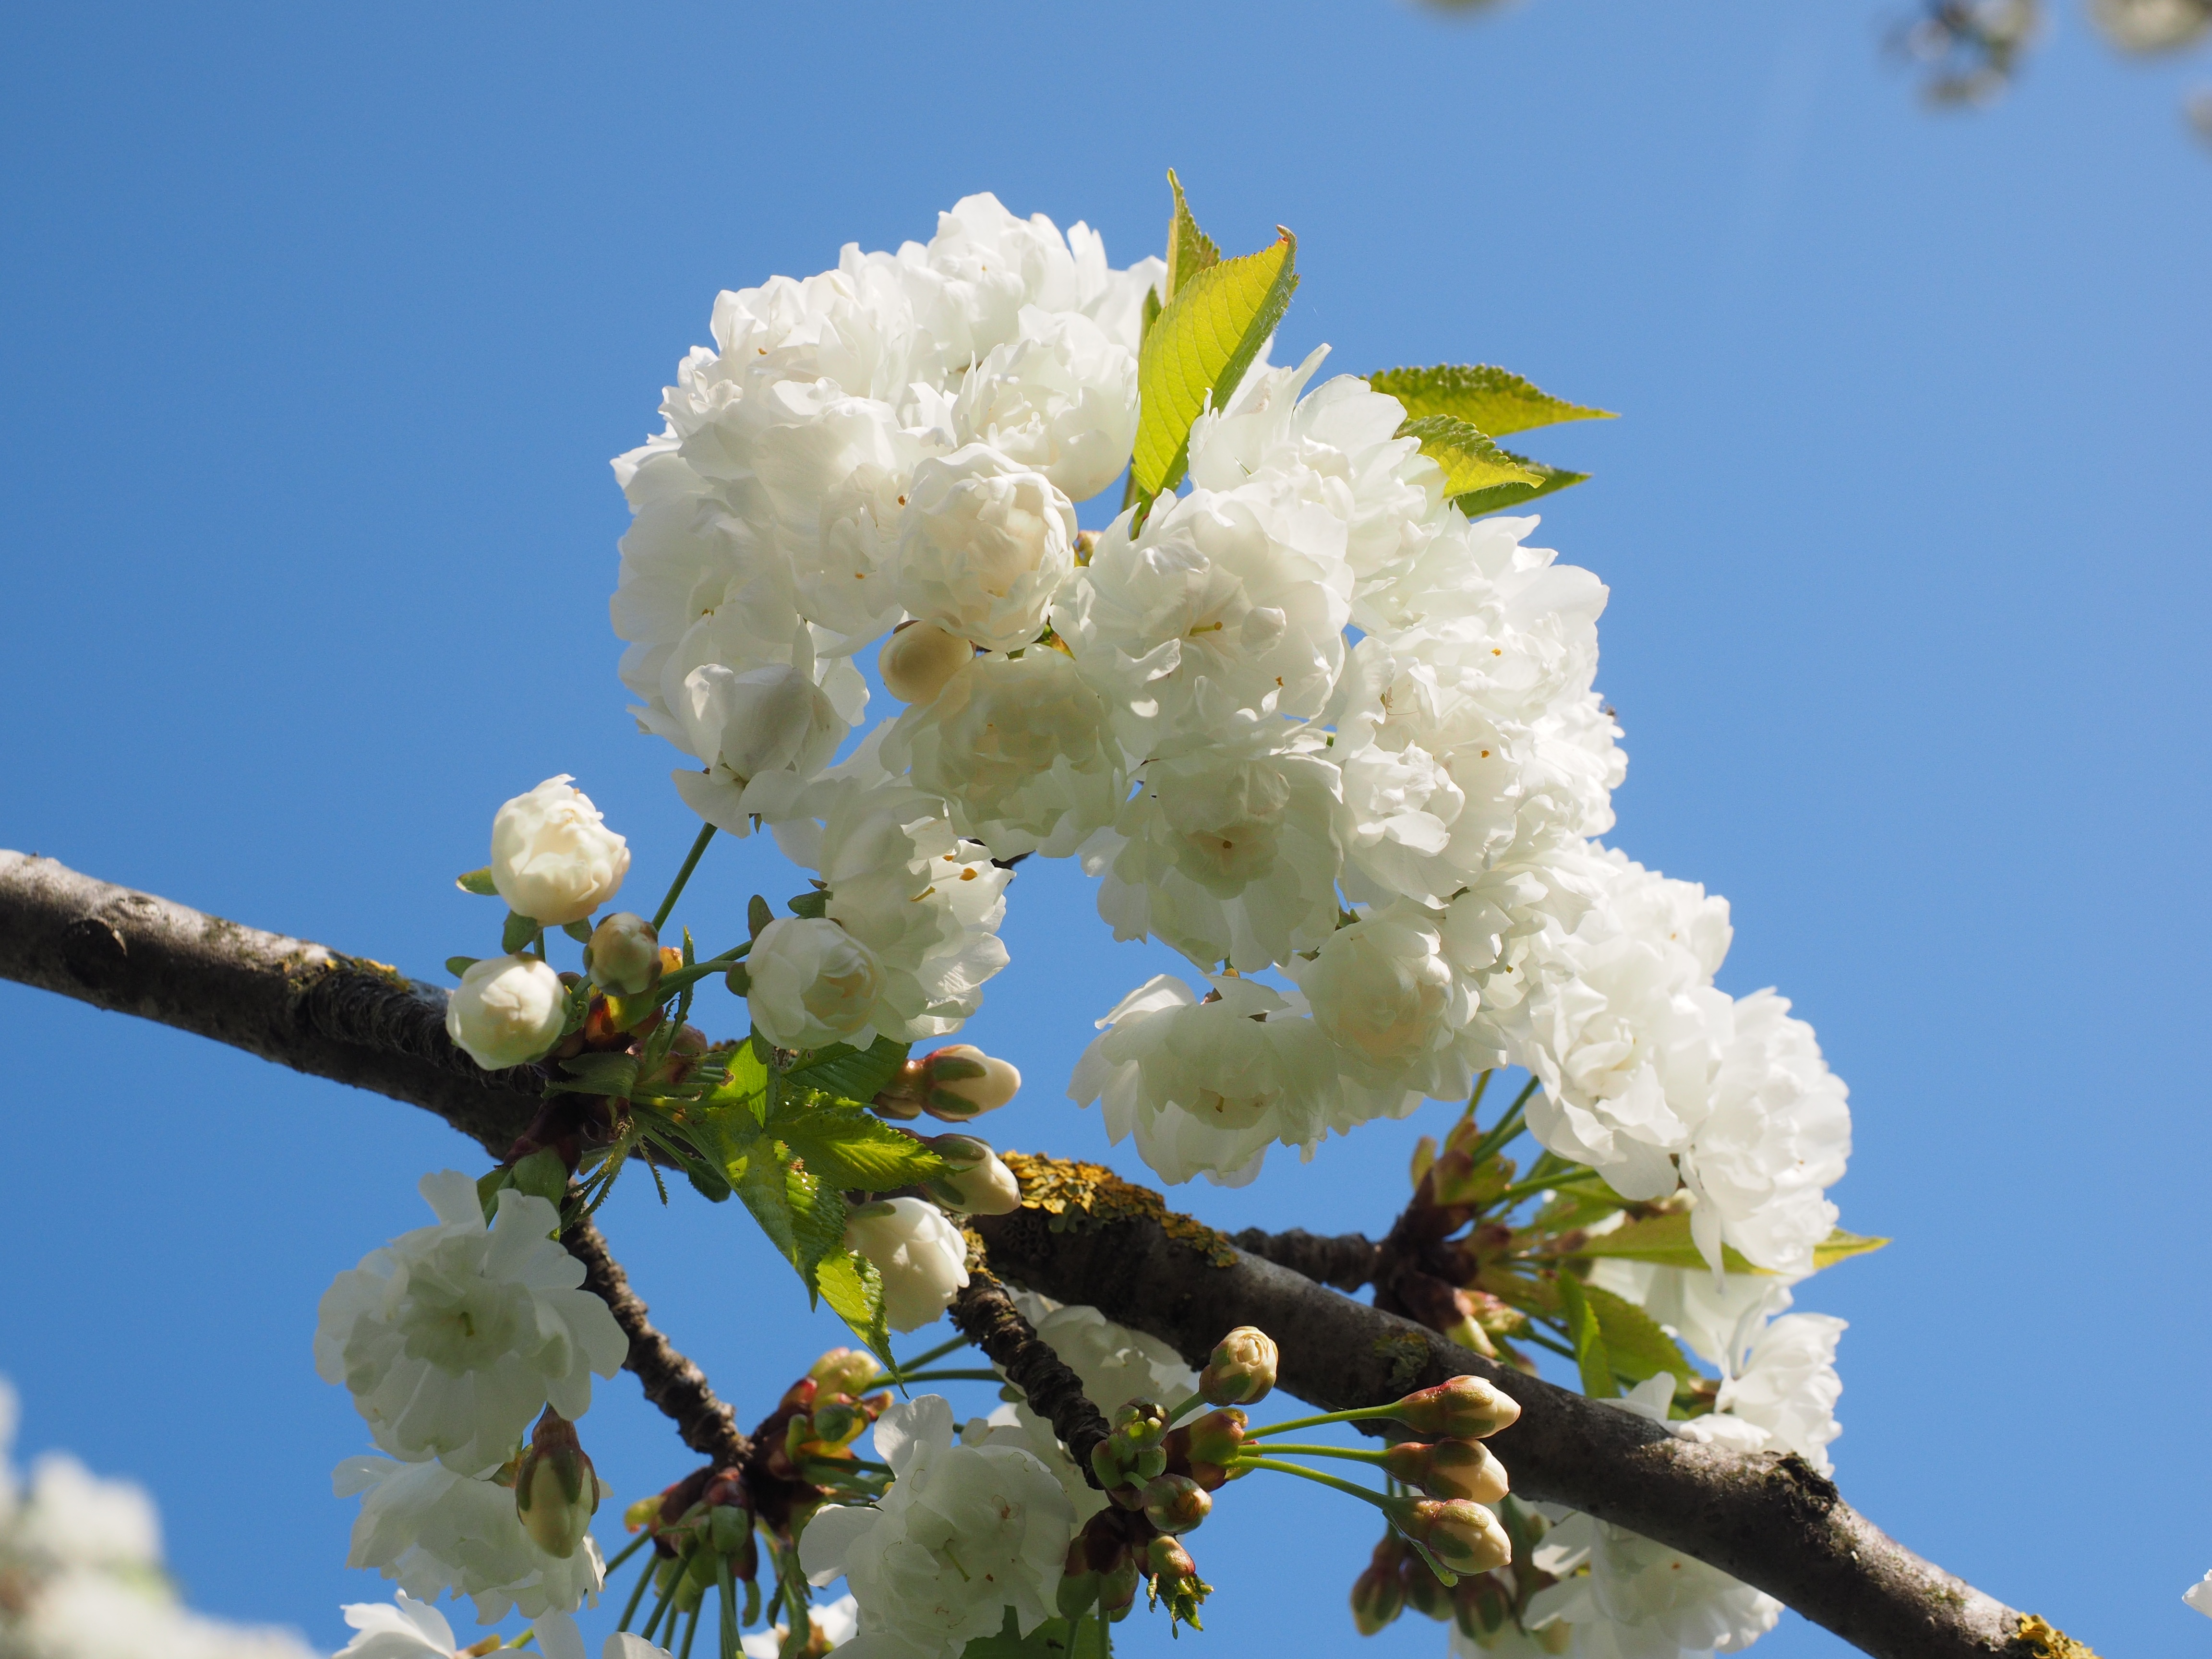
tree, nature, branch, blossom, plant, sky, white, fruit, flower, bloom, food, spring, produce, lush, botany, blue, flora, cherry blossom, cherry, macro photography, white blossom, sunny day, bl tenmeer, flower tree, flowering plant, summer day, herrlich, overflowing, blossom branches